Hydro Thunder Hurricane

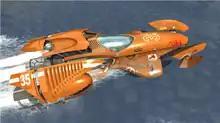
The "Tempest Pack" downloadable content adds three tracks, and two new boats, including the Whiplash (pictured). While the game itself utilized redesigned versions of the original "Hydro Thunder" boats, the "Tempest Pack" boats are entirely new to the series.

Vector Unit held a contest from August 14 to 23, 2010 allowing consumers to design a skin for their favorite boat. On August 25, two winners were chosen to have their designs placed into the game. As a consolation prize, everyone who entered a design was notified that they would receive a code to download the content for free once released. Additional boats and tracks were also confirmed on August 9, in an interview with Small.